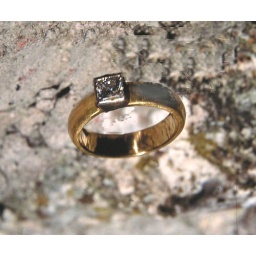
Diamond ring in 18ct yellow and white gold